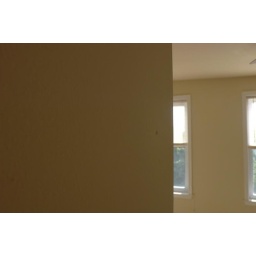
north wall in bedroom entrance (middle)